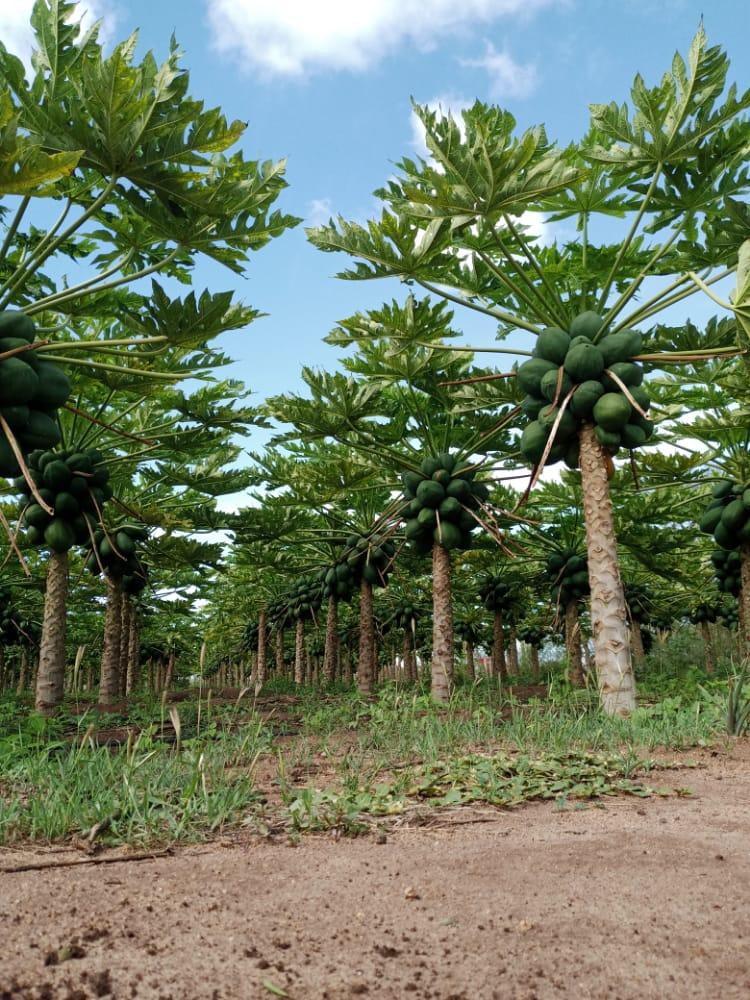
Mipapai iliyokomaa ikiwa na matunda mengi imepangwa kwa mstari mzuri shambani, ikiwa ni juhudi za wakulima waliotunza shamba hili kwa umakini mkubwa, ili kuhakikisha uzalishaji mzuri wa zao hili bora kwa matumizi ya biashara.